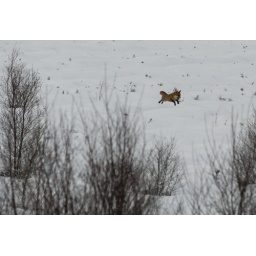
local wildlife, foxes playing in the field behind my house